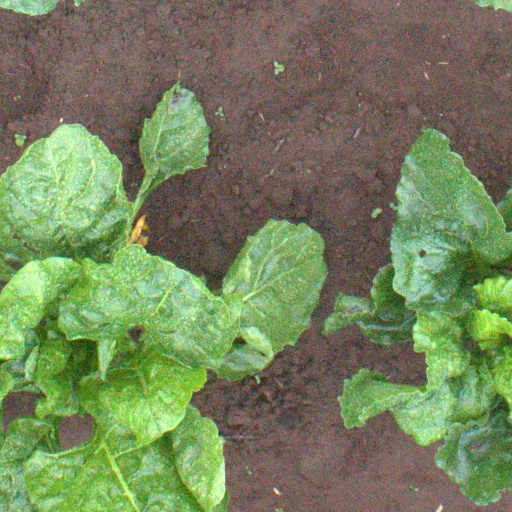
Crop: sugar beet